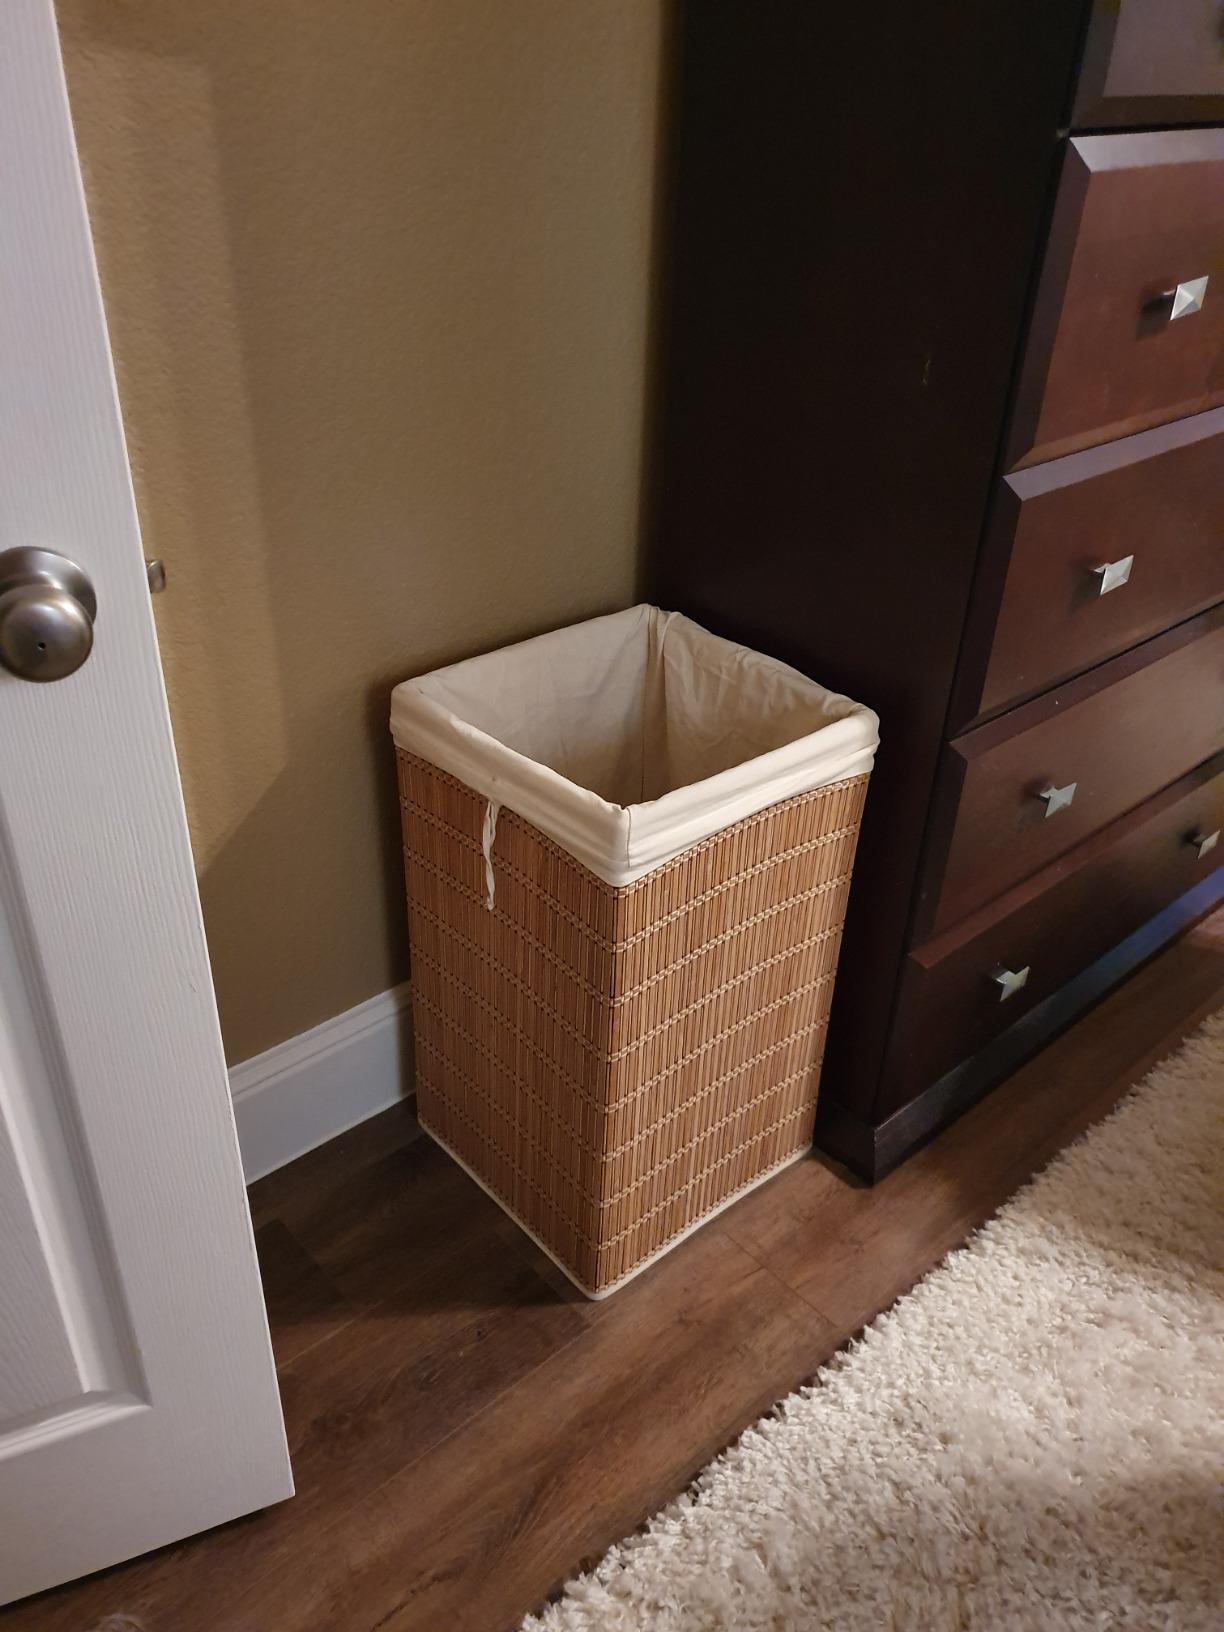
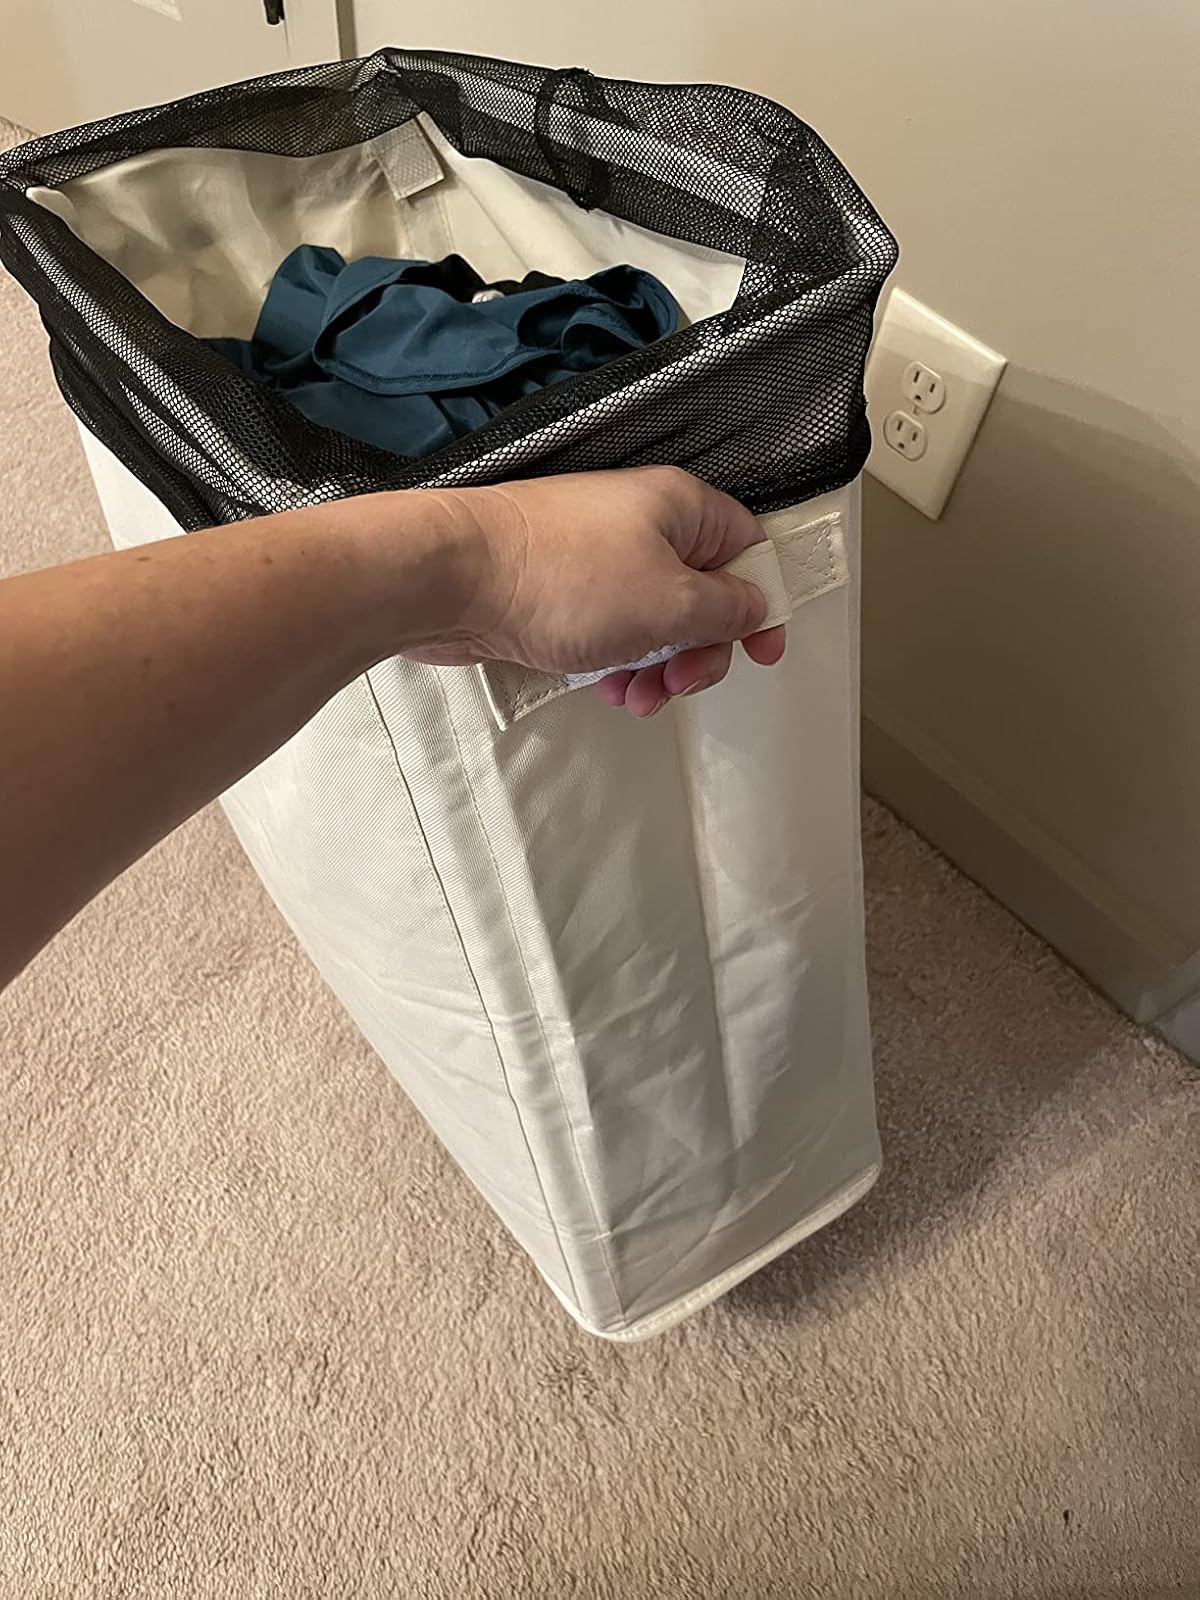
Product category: items_hamper
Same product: no